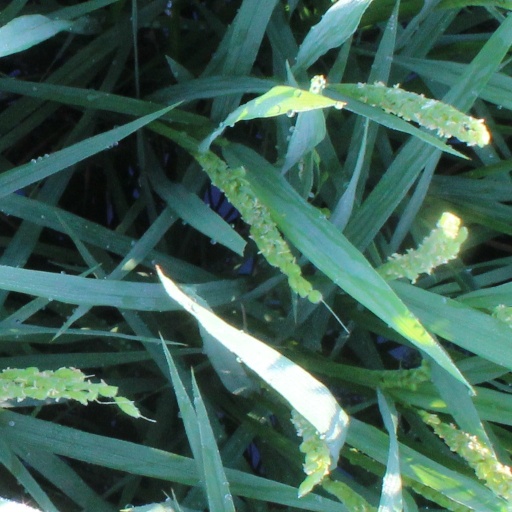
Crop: rice